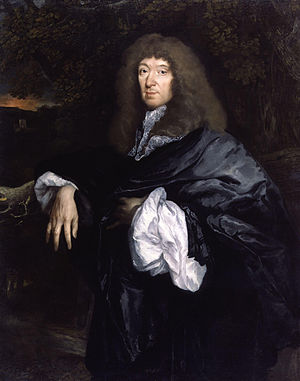
Samuel Butler (digter)
Samuel Butler var en engelsk digter.